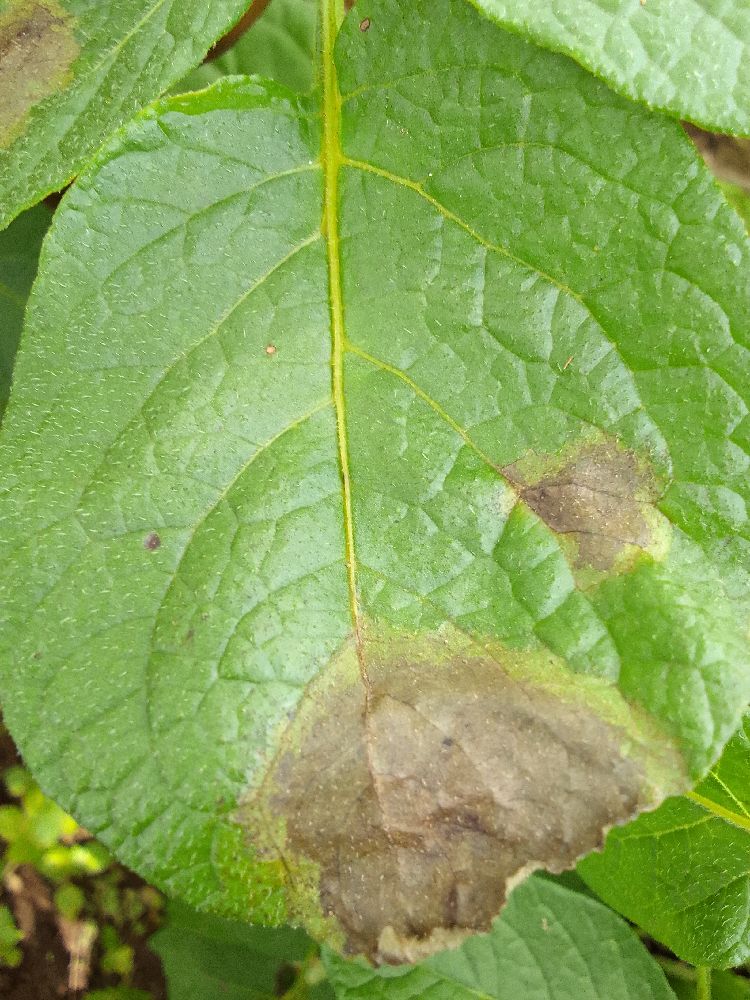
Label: Late blight